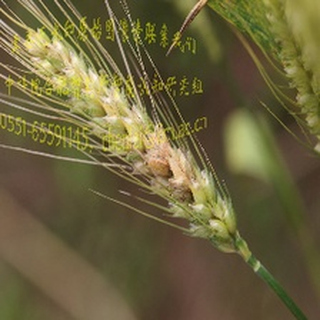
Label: wheat_fusarium_head_blight